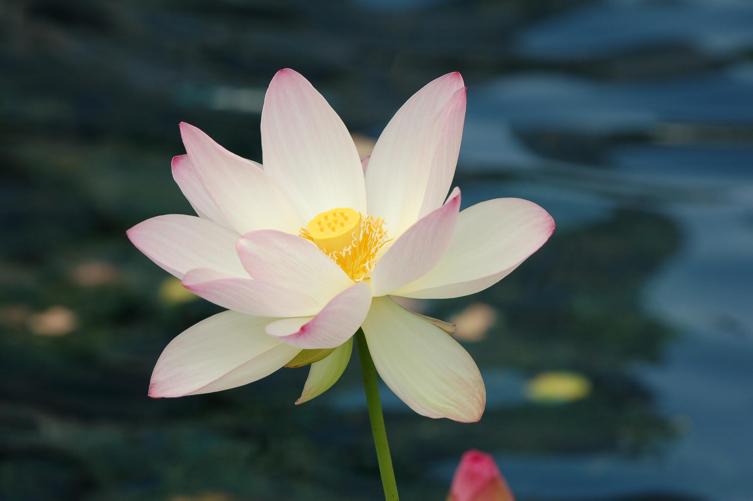
Label: lotus